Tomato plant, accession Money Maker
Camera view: horizontal (90 deg, fisheye); turntable rotation: 330 degrees
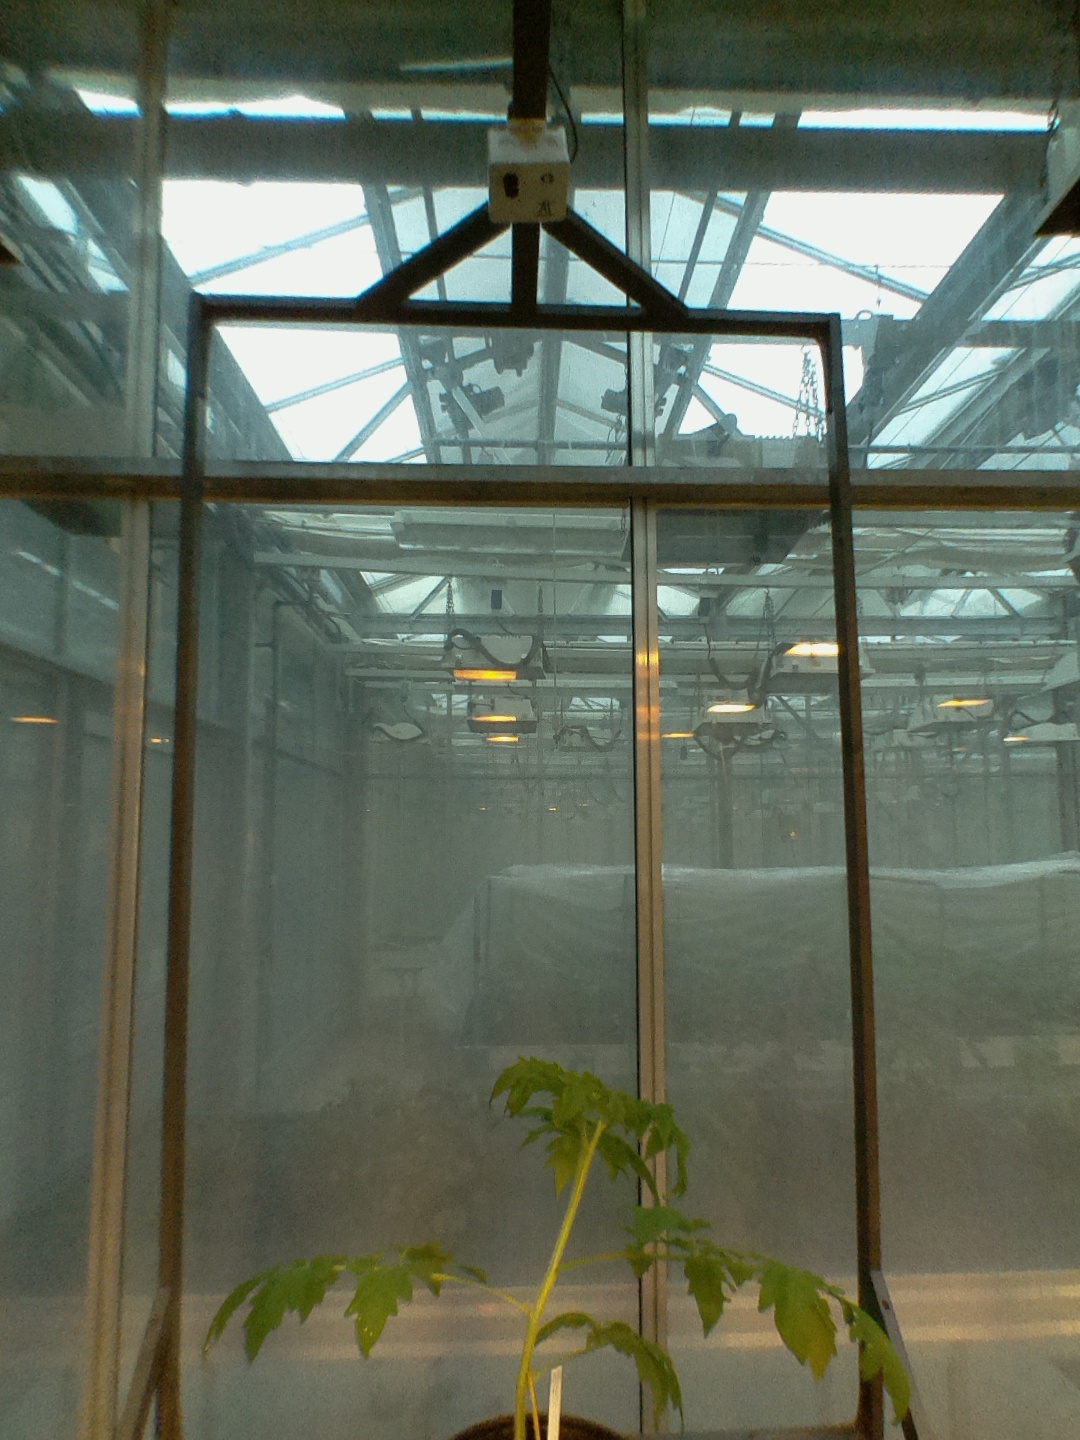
BBCH growth stage 13: 6 of true leaves visible